The Miller's Tale

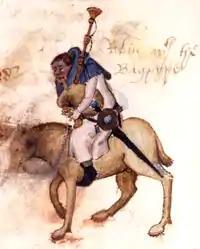
Illustration of Robin the Miller, from The Miller's Tale, playing a bagpipe

"The Miller's Tale" is the second of Geoffrey Chaucer's "Canterbury Tales" (1380s–1390s), told by the drunken miller Robin to "quite" (a Middle English term meaning requite or pay back, in both good and negative ways) "The Knight's Tale".